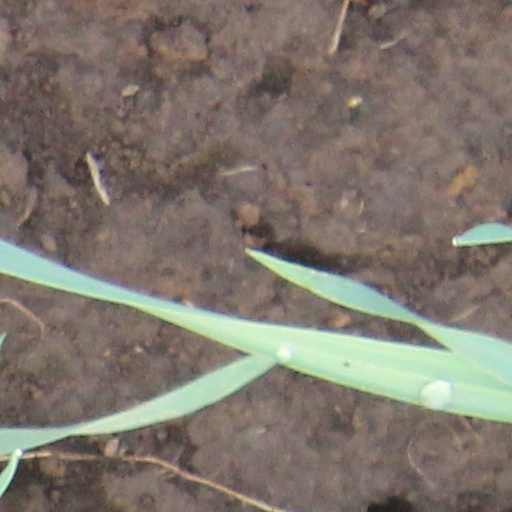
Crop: wheat